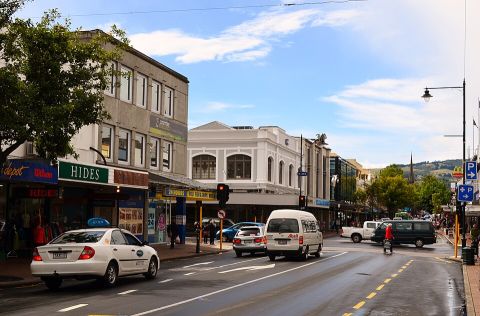
Road surface condition: damp